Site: brandenburg
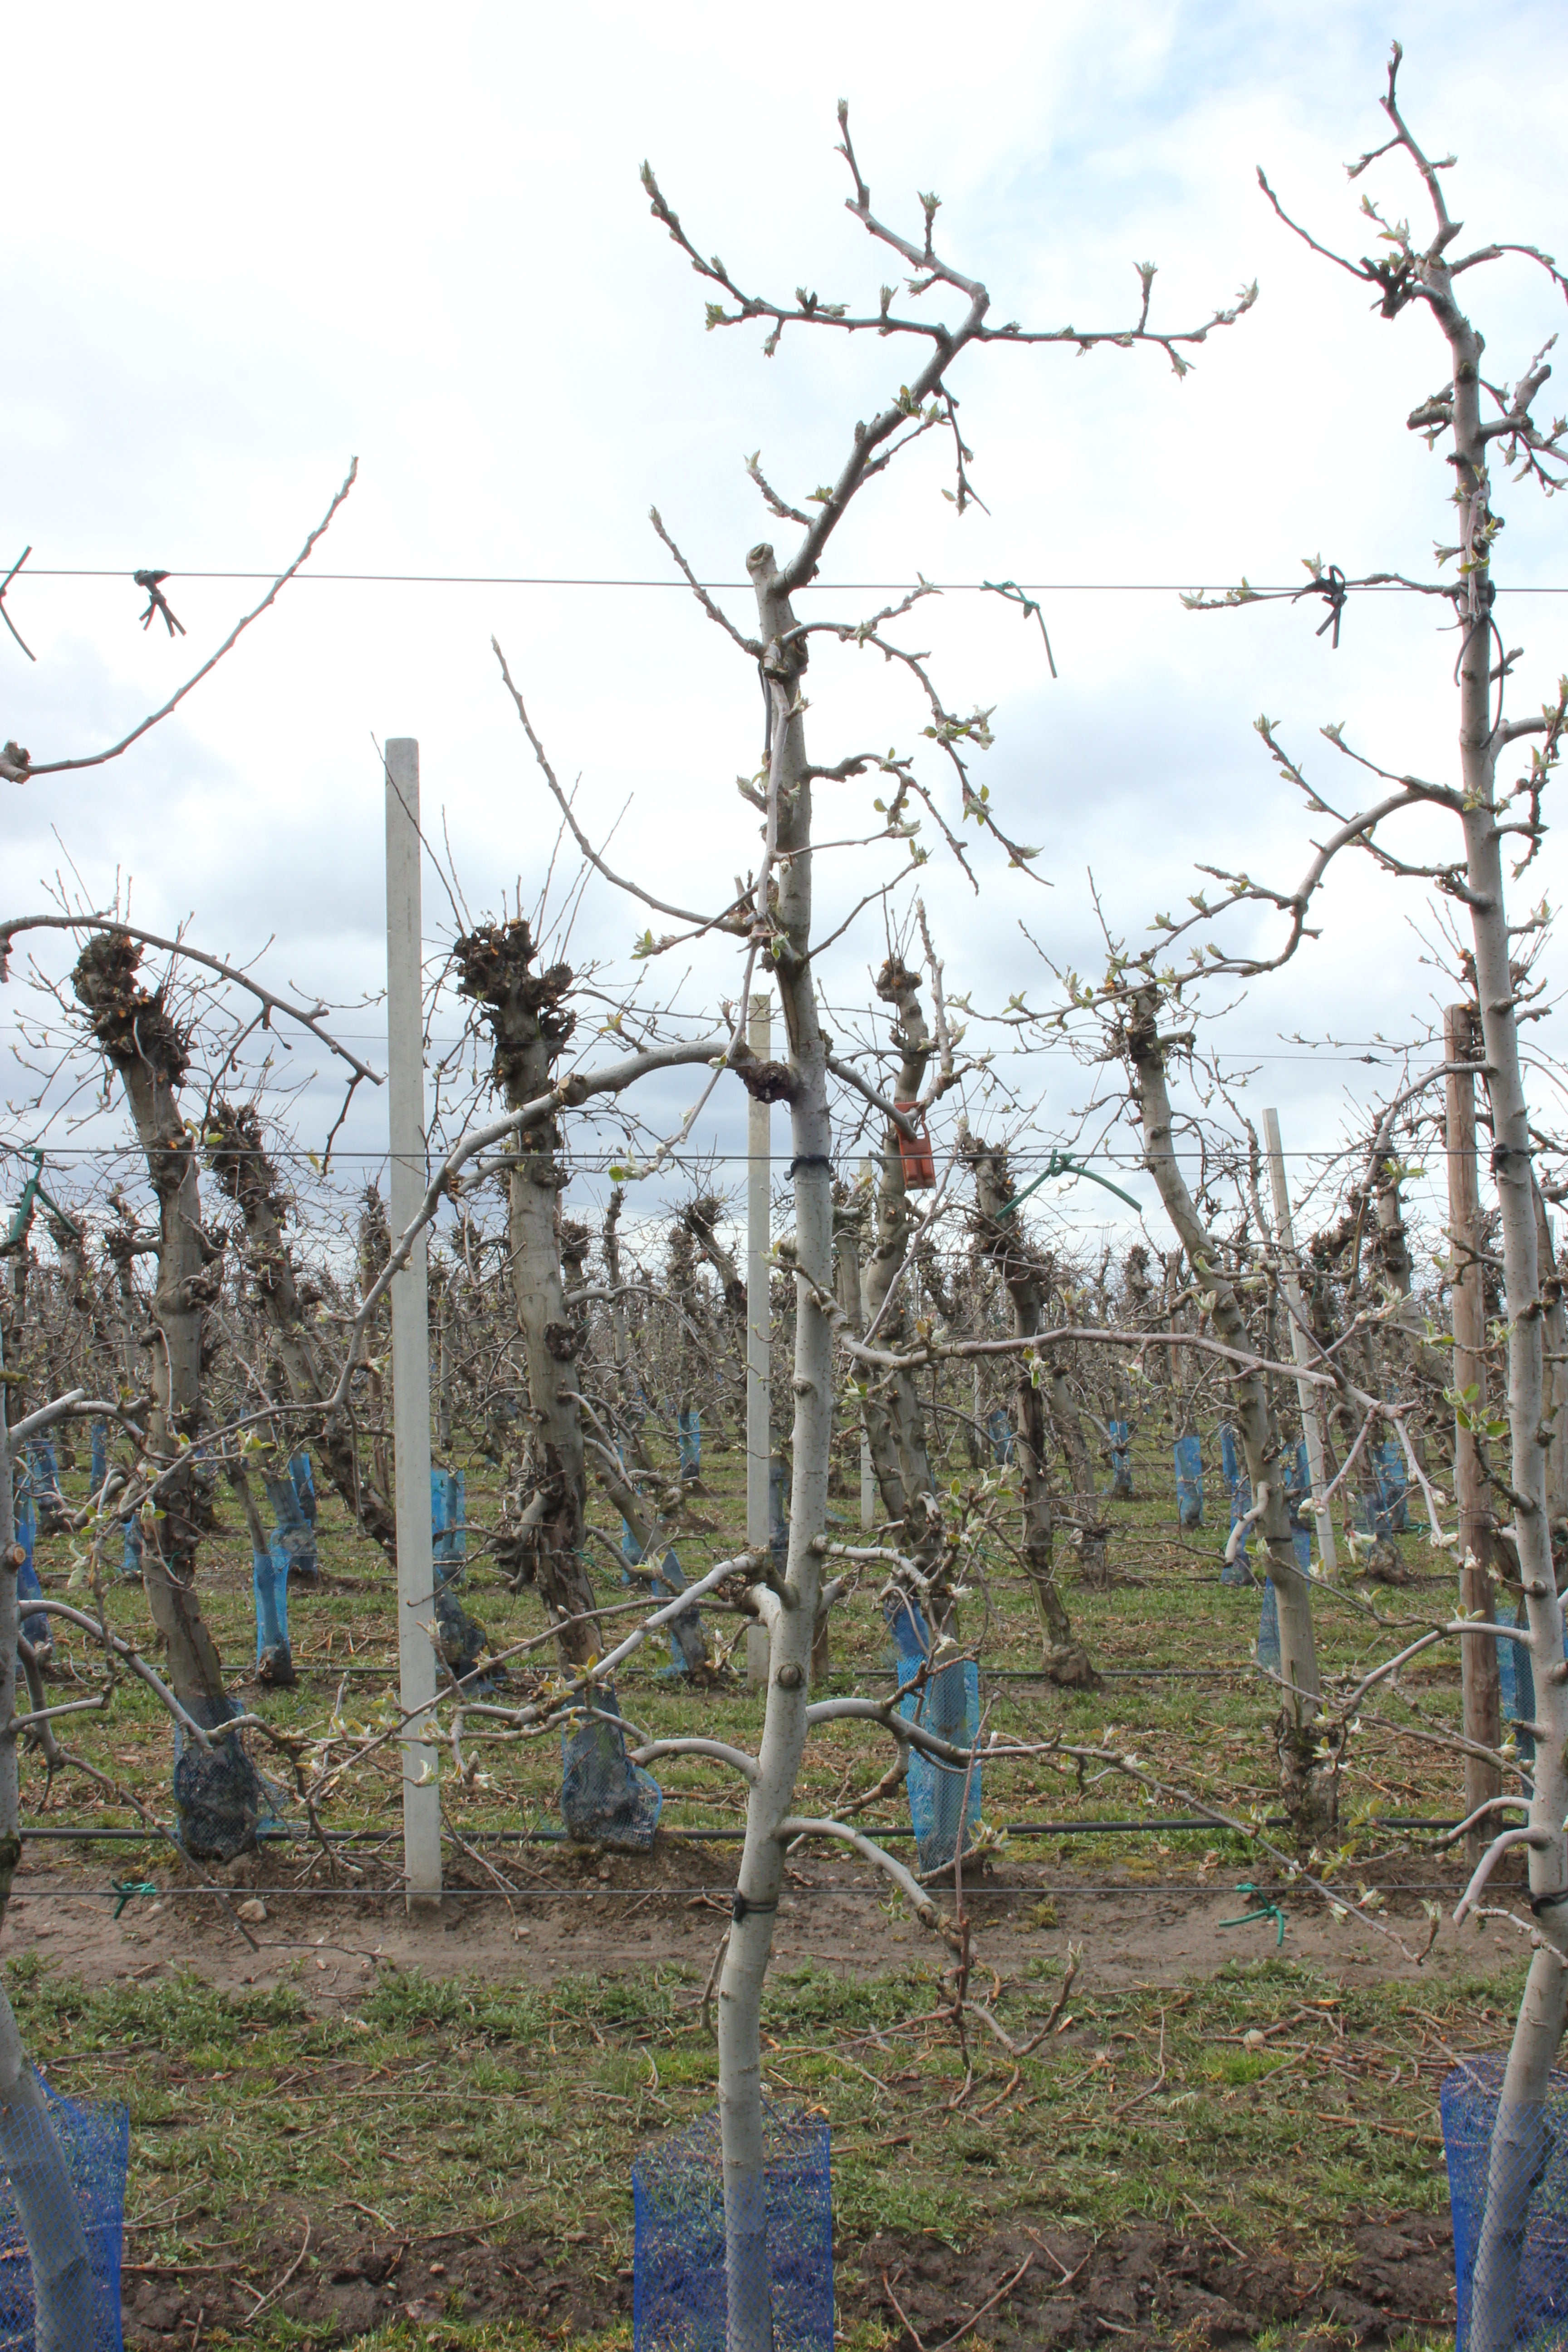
Growth stage (BBCH 55): Inflorescence emergence